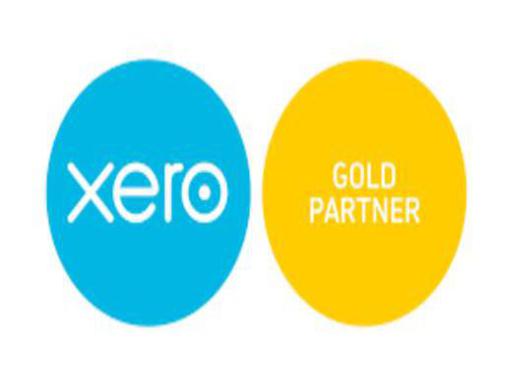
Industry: Others